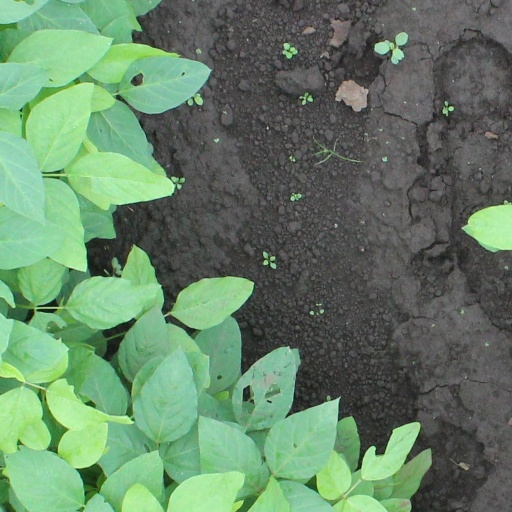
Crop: soybean